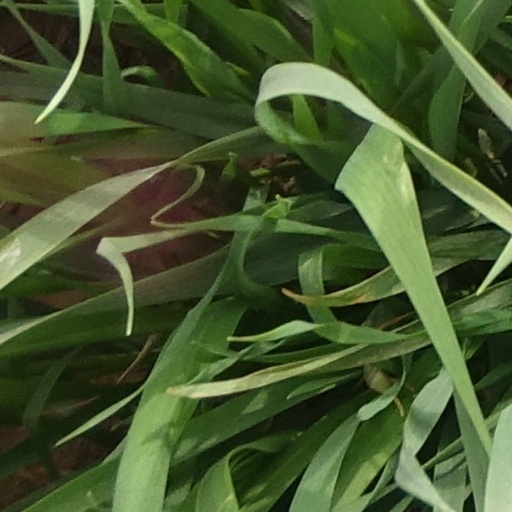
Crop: wheat